Baekje Historic Areas

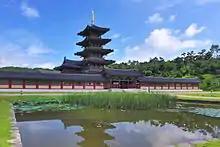
Baekje Cultural Land, Buyeo-gun, Chungcheongnam-do

In Baekje, an ancient kingdom of Korea that flourished for 678 years from 18 BC to 660 AD, interaction with East Asian countries enabled the development of its own unique culture, differing from those of the other two neighboring kingdoms of Goguryeo and Silla. Baekje had been founded on a small area on the banks of the Han River, which is the present-day Seoul (Hanseong), in 18 BC, with population migrating from Goguryeo, and over the years the city was enlarged toward the southwestern part of the country. It became famous culturally and economically. Eventually wars broke out among the three kingdoms, and in the battle Goguryeo won and occupied Baekje, the capital of the Baekje Kingdom. Baekje then relocated from Hanseong to Ungjin, where the Gongsanseong Fortress was erected in 475 AD, and established it as its capital. This relocation facilitated the fledgling state of Baekje to imbibe from Chinese culture and architecture related to city planning, and it also subscribed to Buddhism. Baekje also transmitted its cultural and religious values to Japan, and Ungjin (built in the center of the Geumgang River in the form of a diamond, to the east of Seoul) became a powerful influence in East Asia.